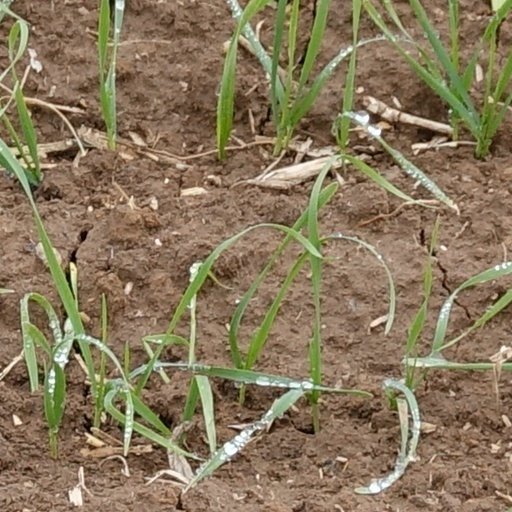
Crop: wheat